Rocco Filippini

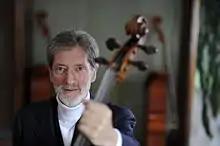
Rocco Filippini (2009)

Rocco Filippini (7 September 1943 – 13 April 2021) was a Swiss classical cellist.